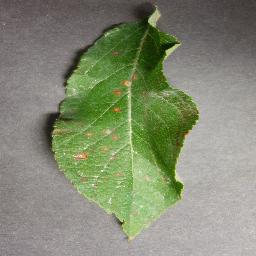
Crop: apple
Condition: cedar_rust